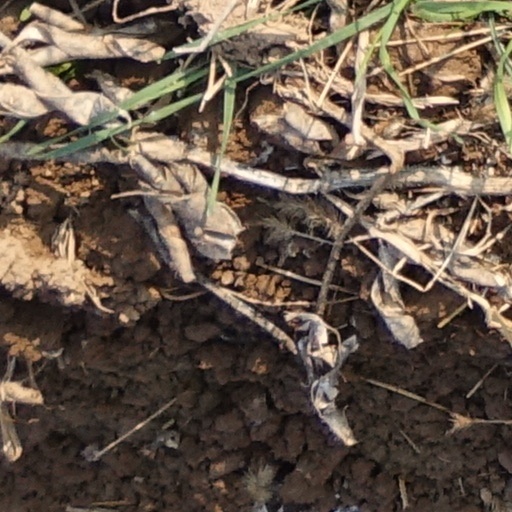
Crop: wheat